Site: brandenburg
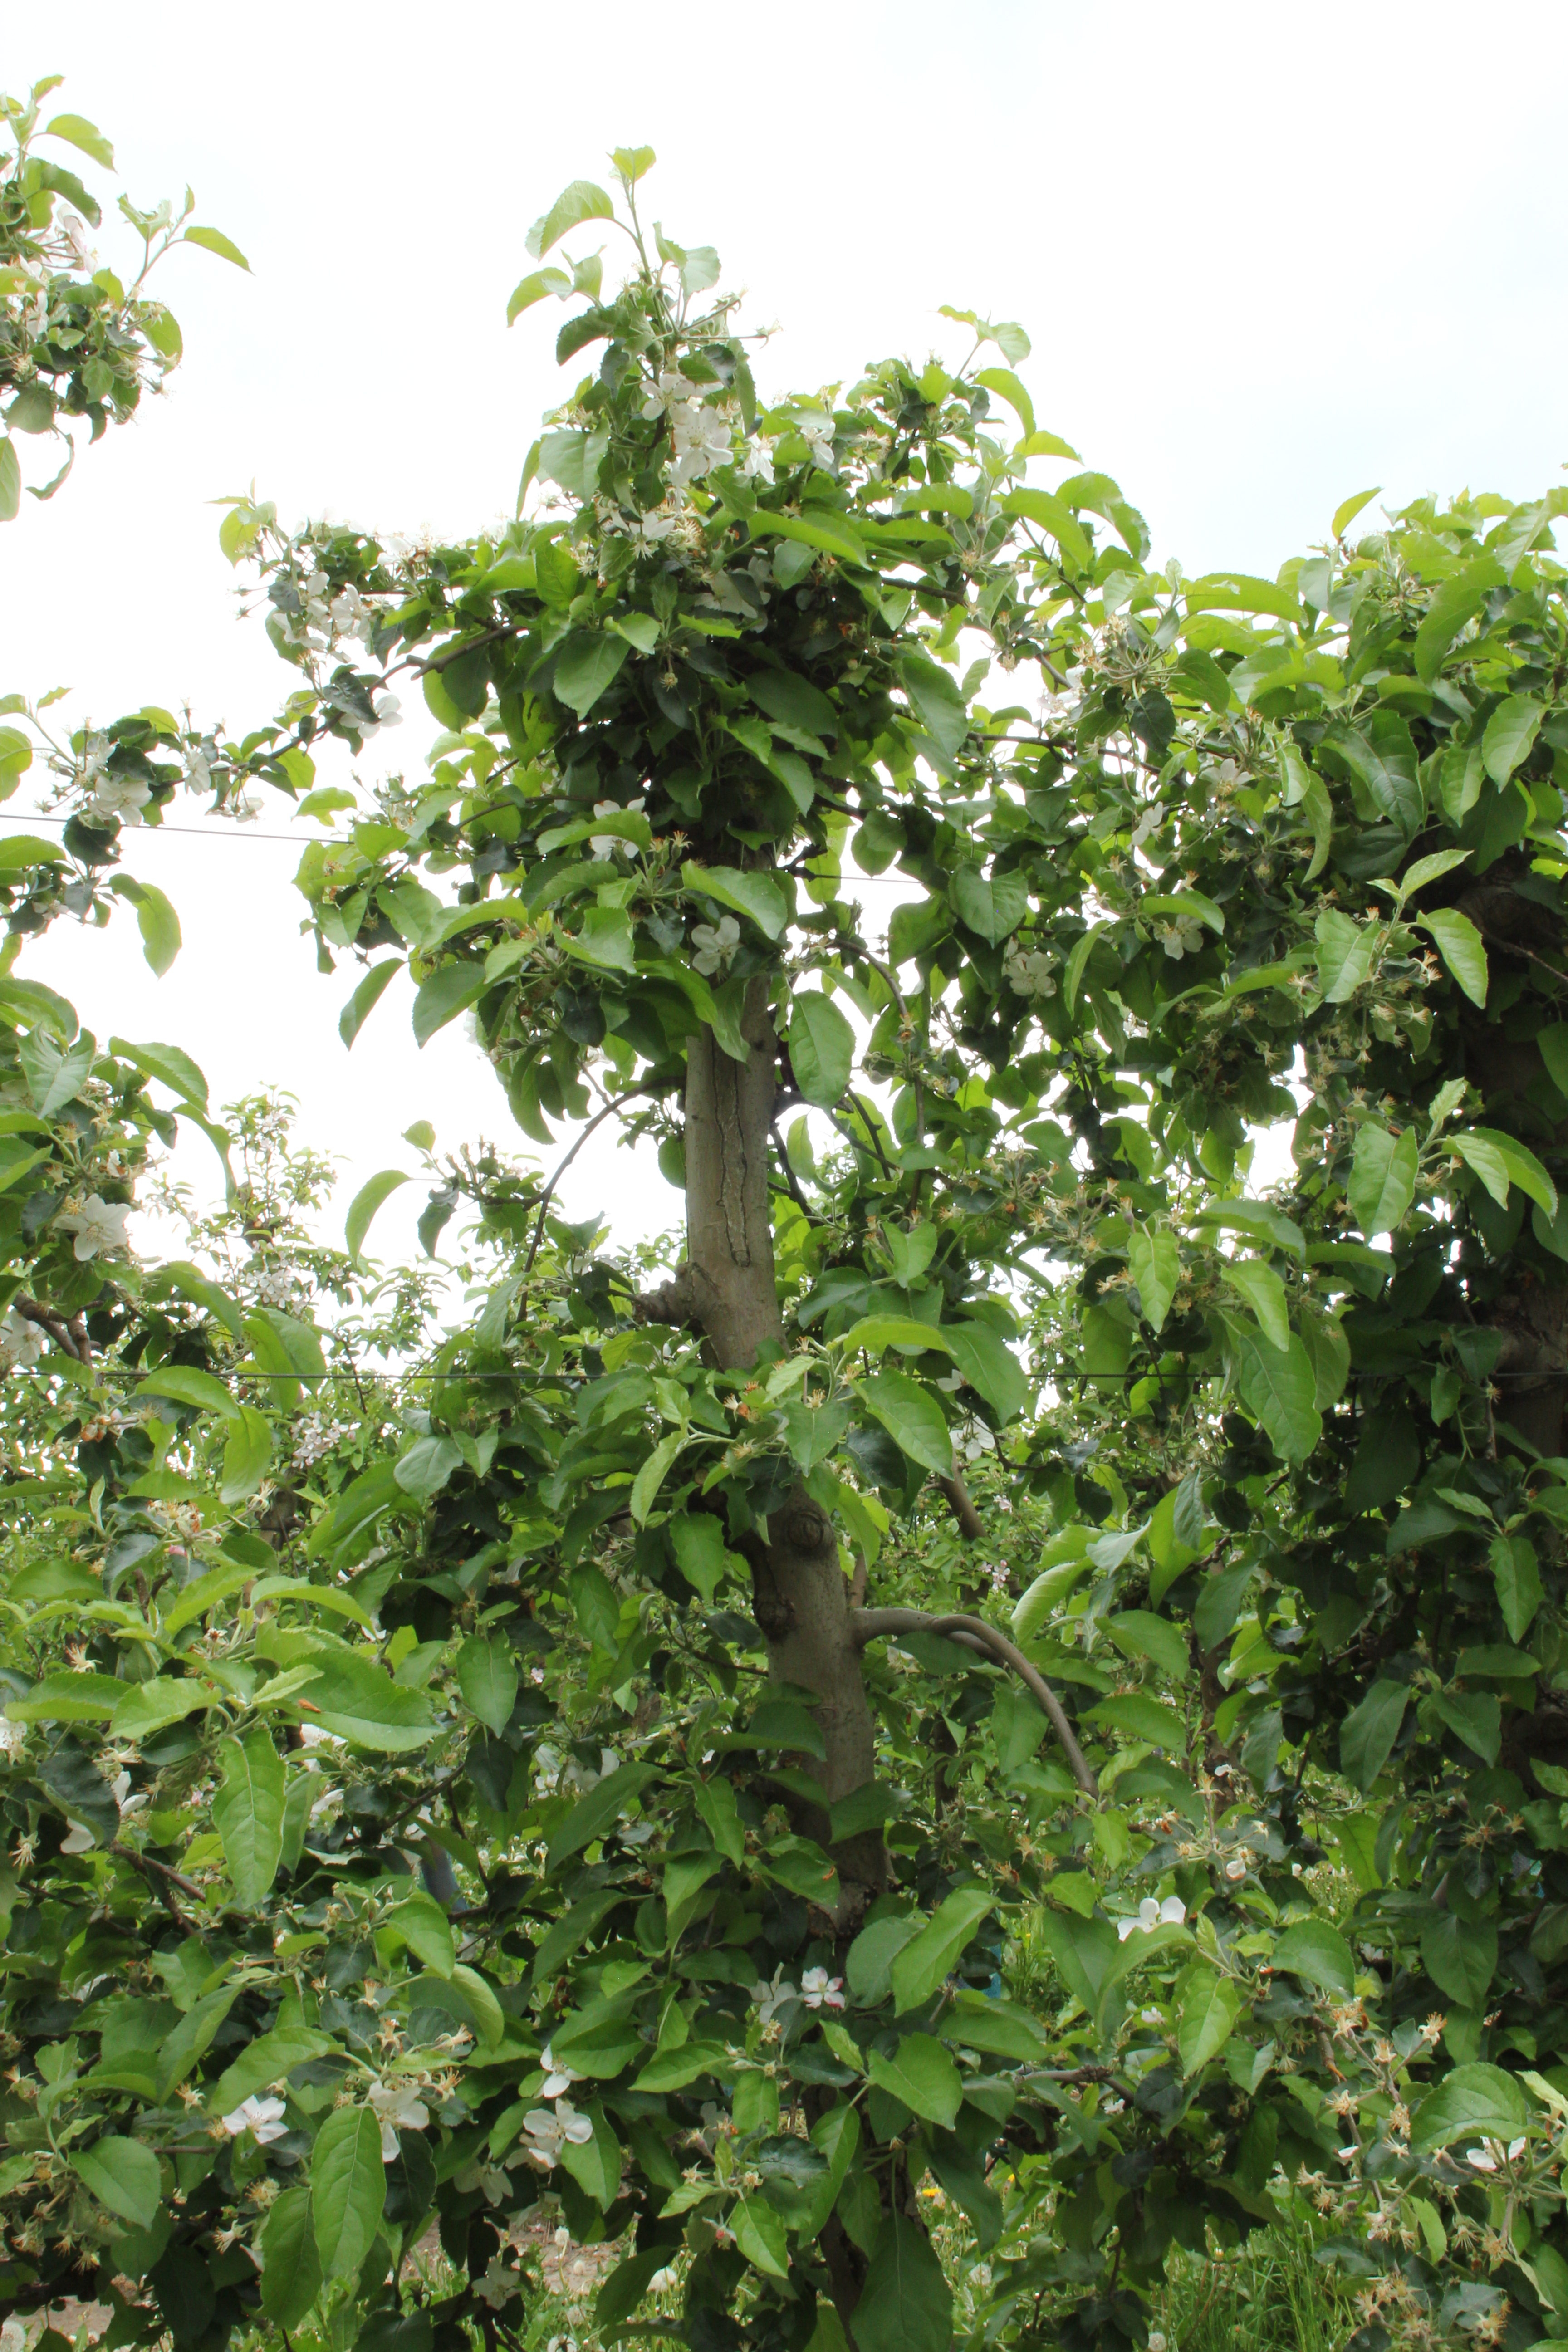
Growth stage (BBCH 67): Flowering